Park Front

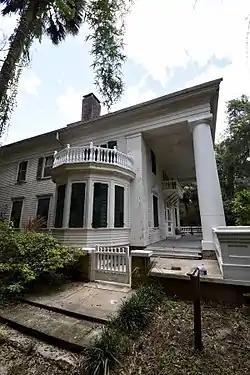

Park Front, a house at 711 S. Hansell St. in Thomasville, Georgia, was built in 1891. It was listed on the National Register of Historic Places in 1970. It has also been known as Charles Hebard House and as Frances Stone House.